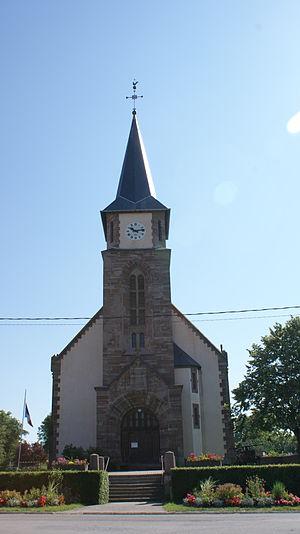
eglise au centre d'Ancerville
Ancerviller est une commune française située dans le département de Meurthe-et-Moselle en région Grand Est.